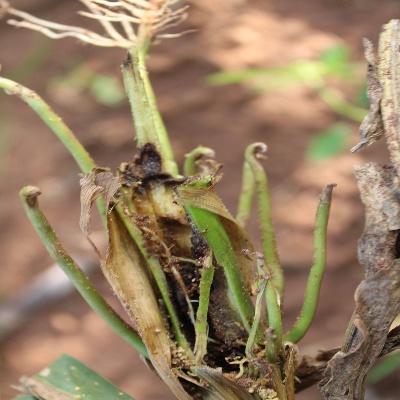
Crop: Maize
Condition: leaf blight